Jan Baptist de Wael

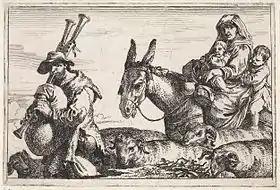
The Piper

Jan Baptist de Wael is known mostly for devotional and genre prints. Many of the religiously themed works were made after designs by his uncle Cornelis.